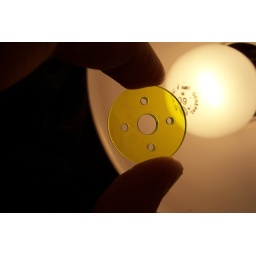
this fluorescent green doesn't photograph as green, but it does look more green in person